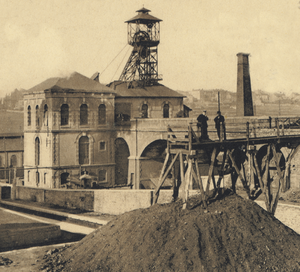
Le bassin houiller de la Loire est historiquement l'un des tout premiers à être exploité en France ; l'exploitation y est attestée depuis le XIIIᵉ siècle. Principal site d'extraction de charbon en France après 1815 et la perte des départements étrangers, il a fourni jusqu'à 40 % de la production nationale dans les années 1820-1830 lors de la Première révolution industrielle. Définitivement dépassé par le bassin minier du Nord-Pas-de-Calais dans les années 1860, il resta par la suite un bassin de premier ordre au XXᵉ siècle, étant situé loin des frontières et ayant été relativement épargné par les deux conflits mondiaux.
Le chevalement est un assemblage de madriers et de poutres.